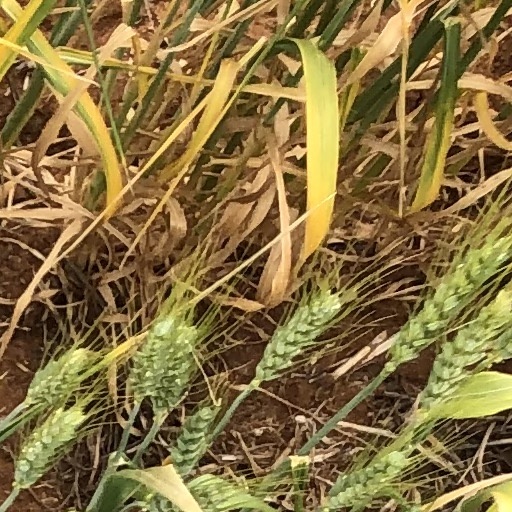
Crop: wheat